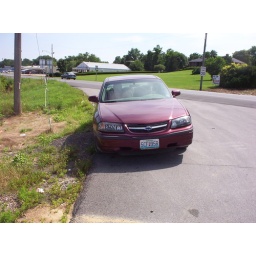
Decided to take a picture of Brian sitting in the car like a lump while I took pictures of the receding water